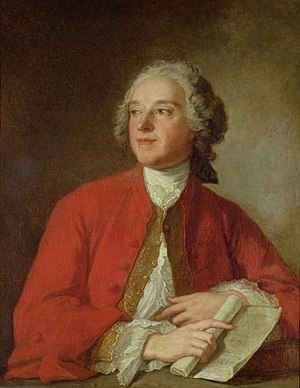
Pierre Beaumarchais
Pierre Augustin Caron de Beaumarchais var en fransk dramatisk forfatter.